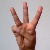
The image shows a hand gesture representing the letter 'W' in Indian Sign Language.